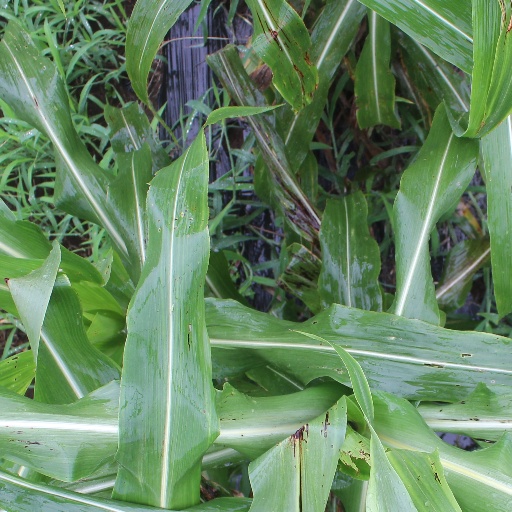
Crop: sorghum